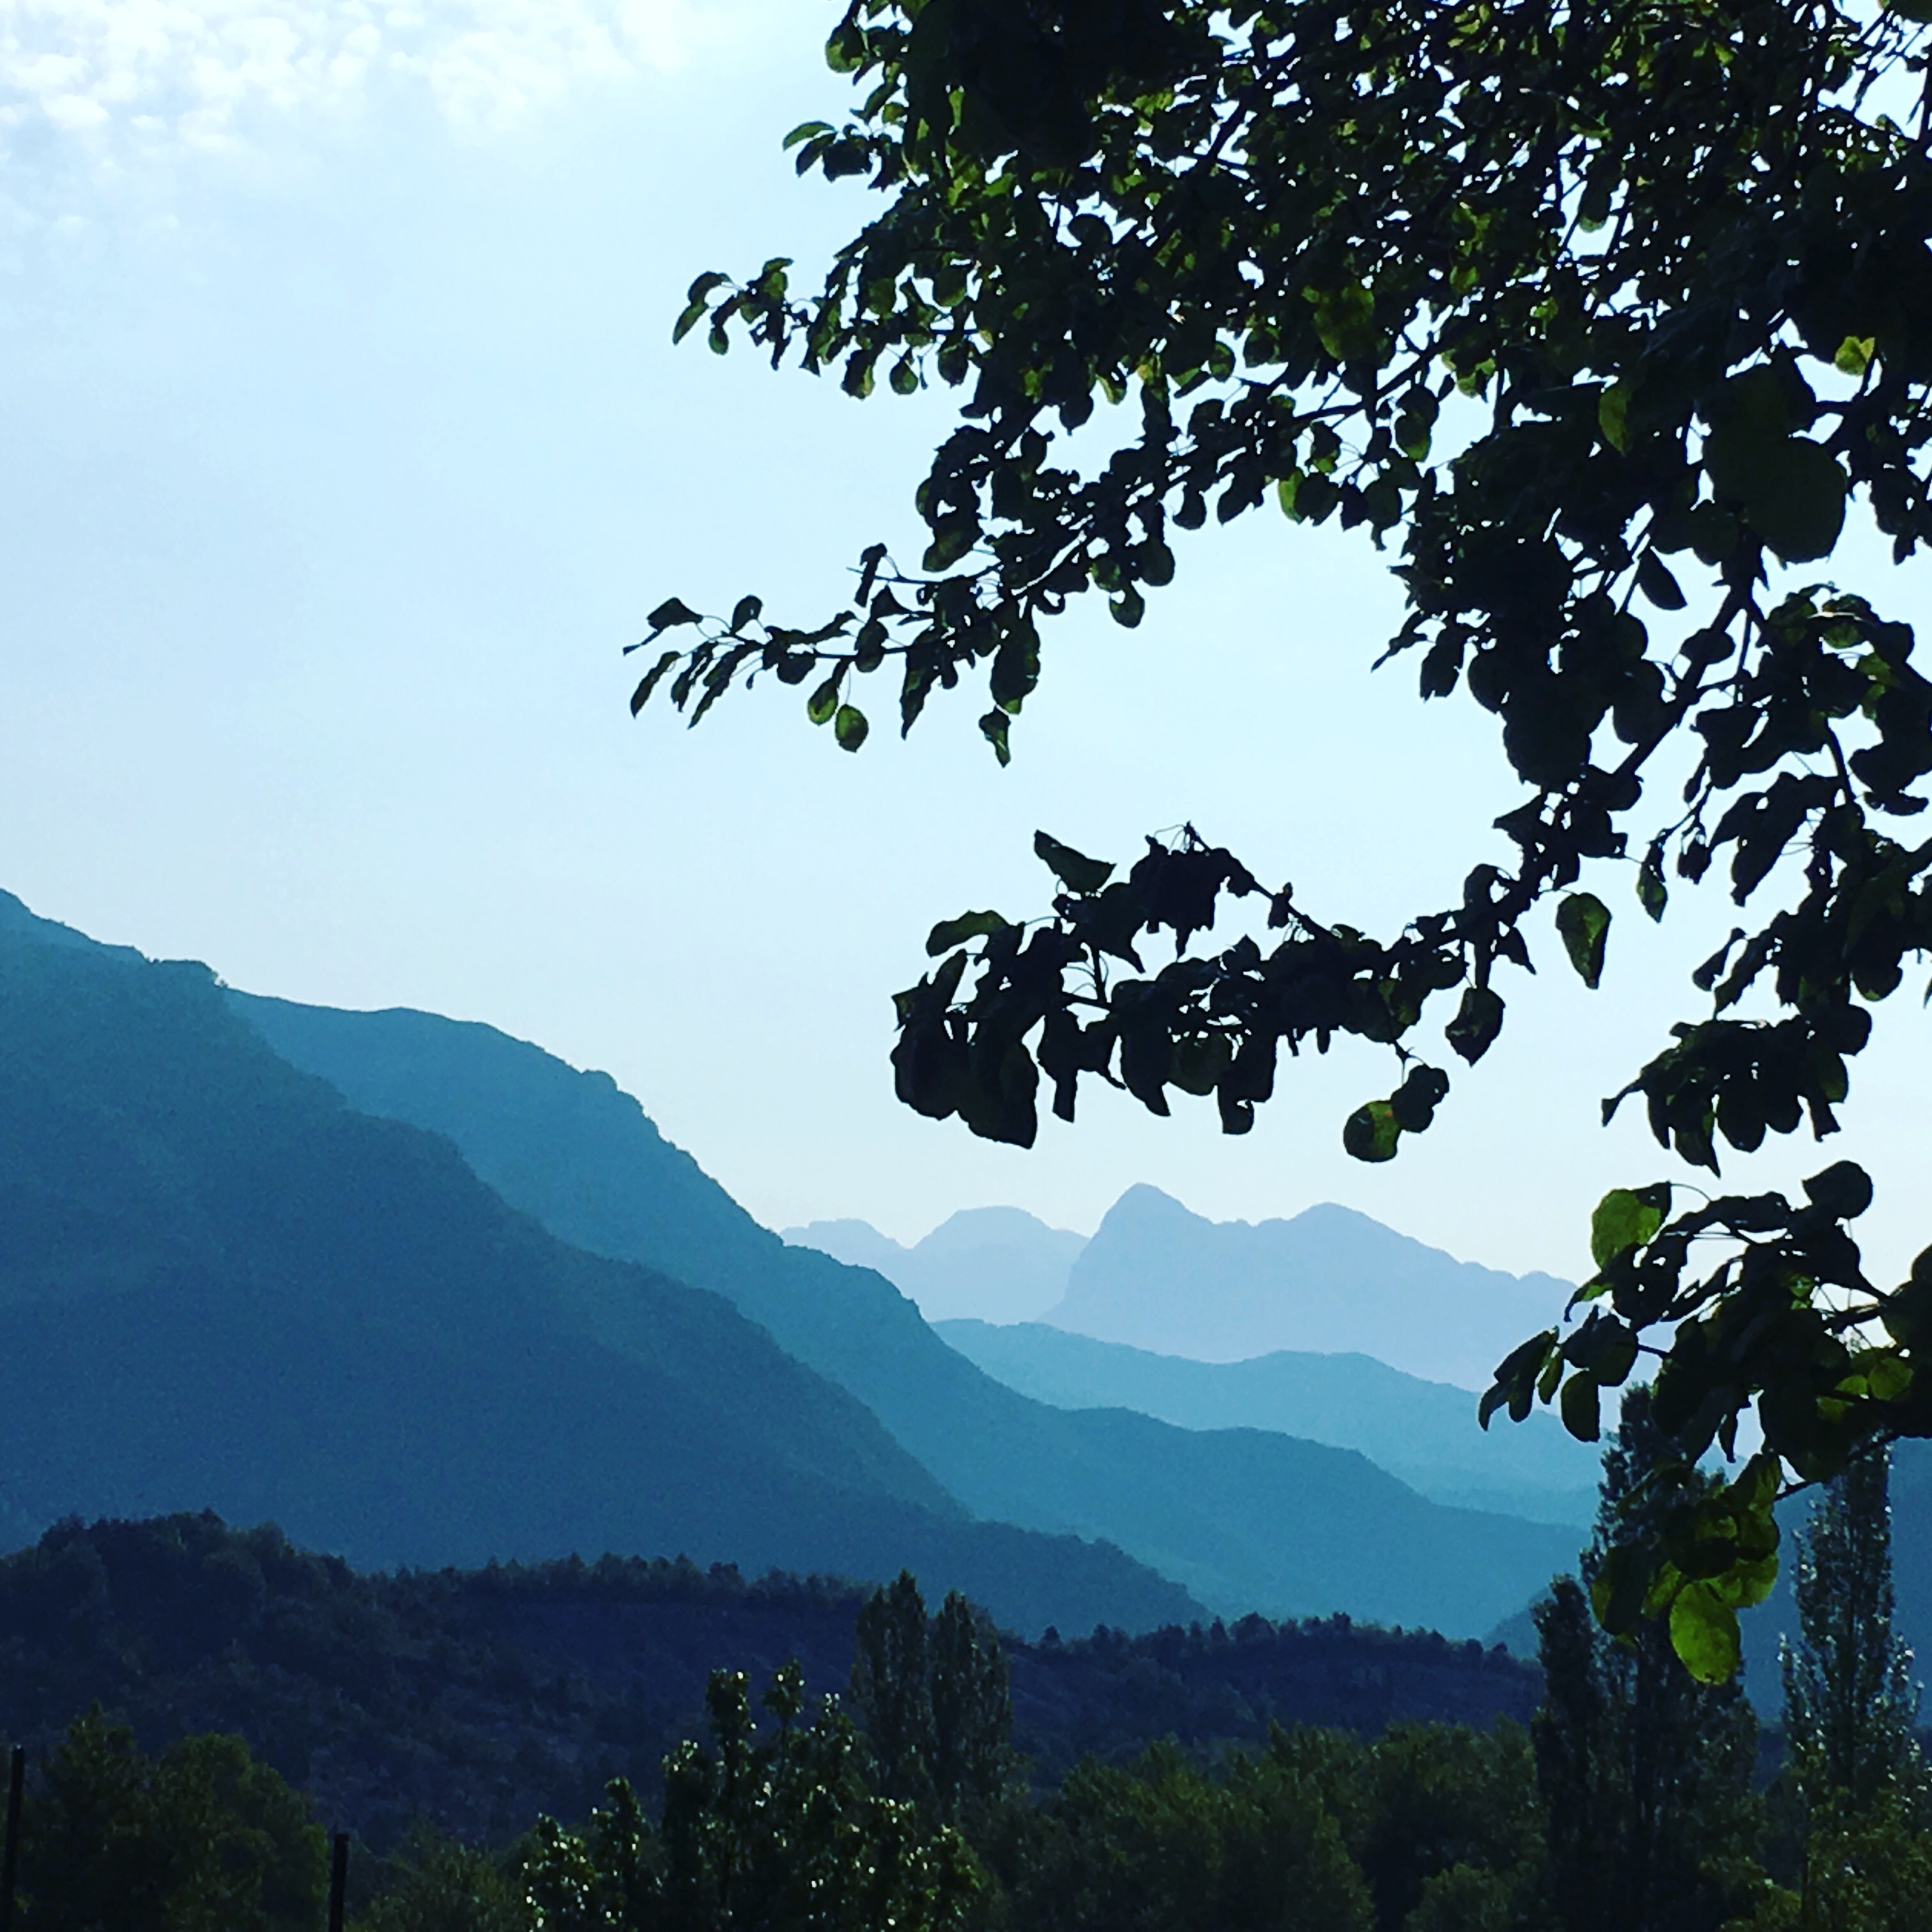
tree, nature, forest, wilderness, branch, mountain, plant, sky, leaf, hill, flower, jungle, ridge, mountains, shades, ecosystem, aragonese pyrenees, geographical feature, atmospheric phenomenon, woody plant, mountainous landforms